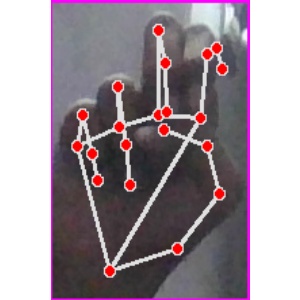
अक्षर: ह